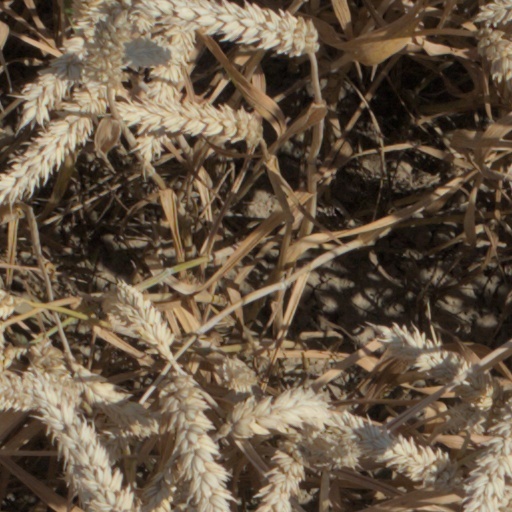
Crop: wheat